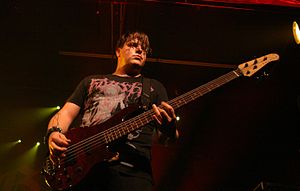
Paul Thomas
Paul Thomas (2008)
Paul Anthony Thomas er en amerikansk musiker bedst kendt for at være basguitarist i pop punk-bandet Good Charlotte.